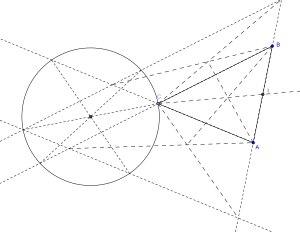
La construction du milieu d'un segment peut s'effectuer à l'aide d'outils très simples. Le milieu I d'un segment peut être défini comme le point situé sur le segment [AB] à égale distance de A et de B, ce qui fait du milieu un objet de la géométrie euclidienne constructible à la règle et au compas. Mais le milieu peut être vu comme l'isobarycentre des points A et B, ou mieux encore, comme le centre d'un parallélogramme, c'est alors un objet de géométrie affine constructible à l'aide de la règle et d'un instrument traceur de parallèles. Le milieu n'étant pas conservé par projection centrale, ce n'est pas un objet invariant de la géométrie projective et il ne peut pas être tracé à la règle seule. Il peut cependant être tracé à la règle si sont donnés au départ deux couples de droites parallèles.